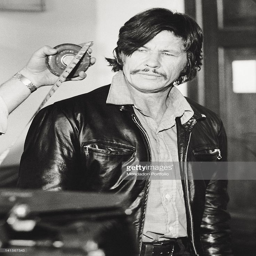
actor getting ready for acting a scene of the film